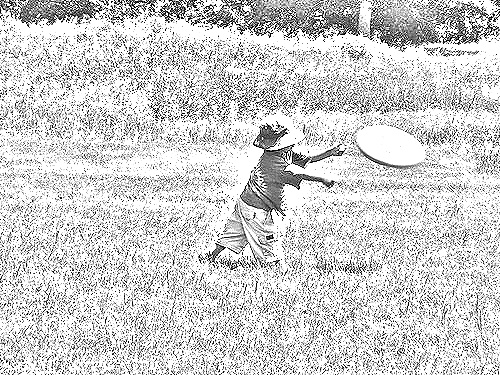
Portrait style: Sketch Portrait